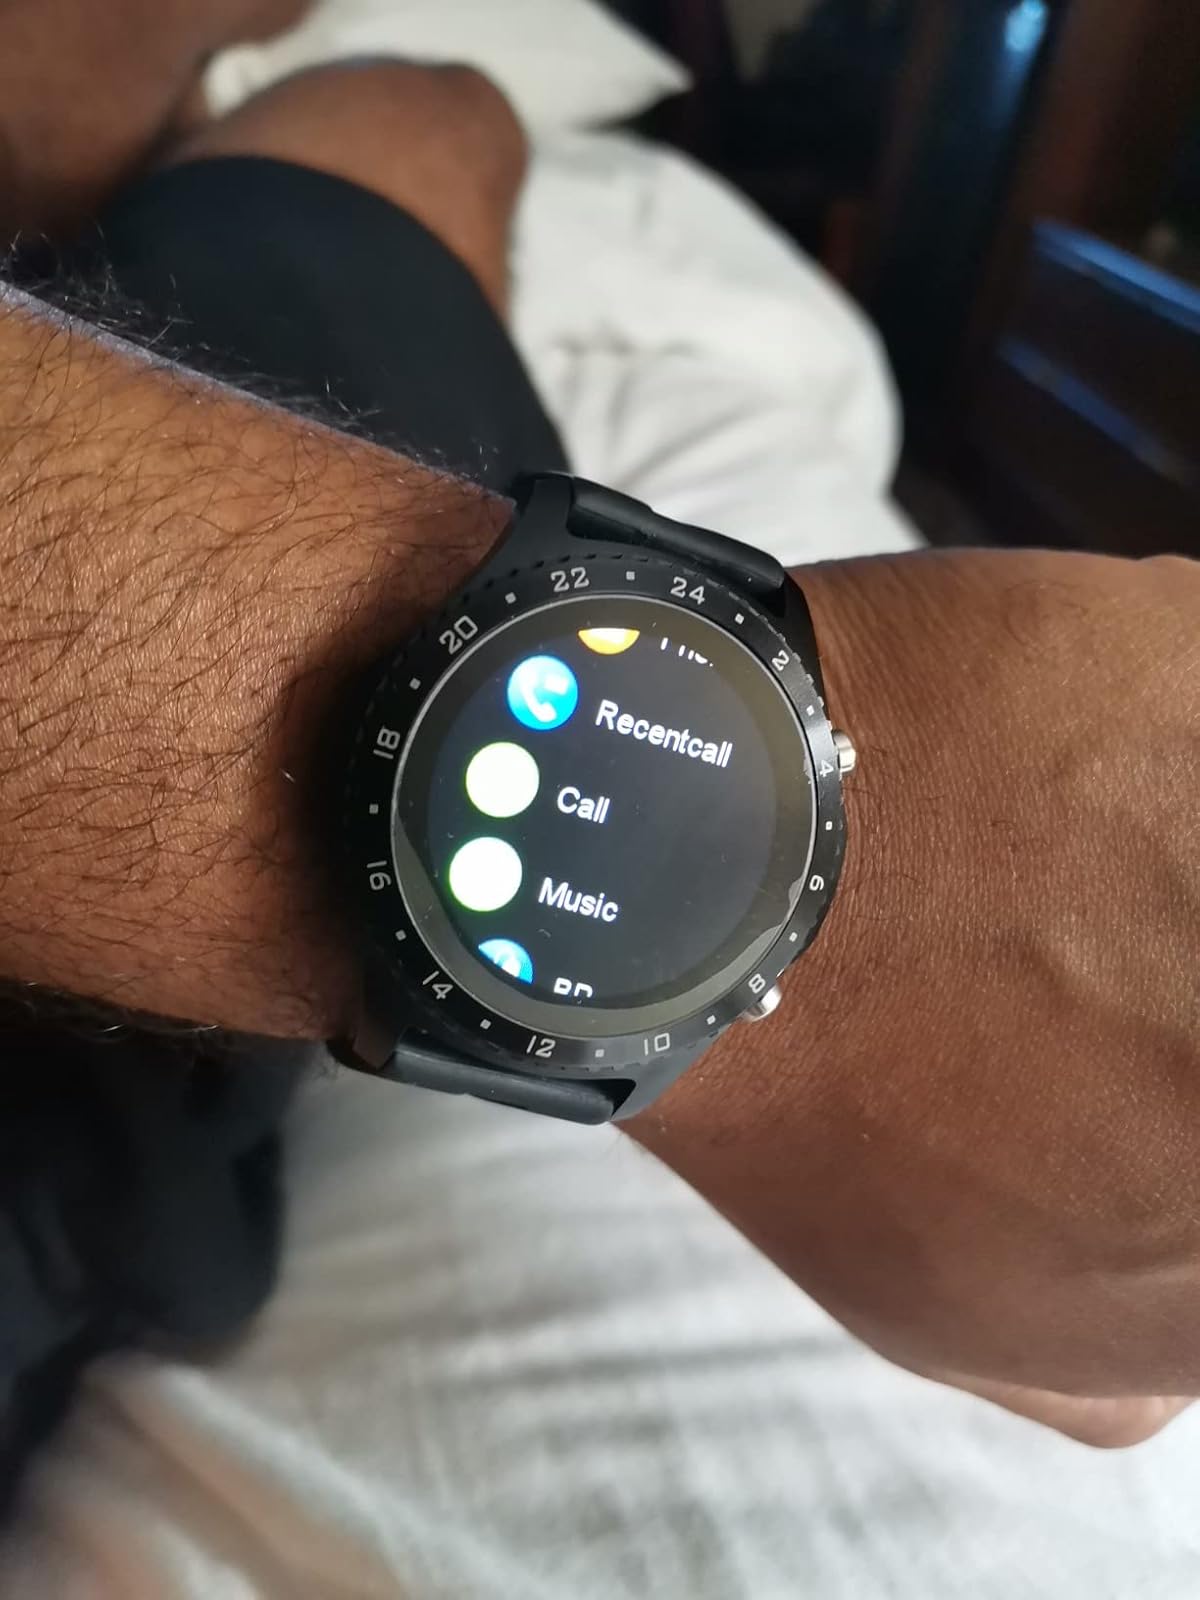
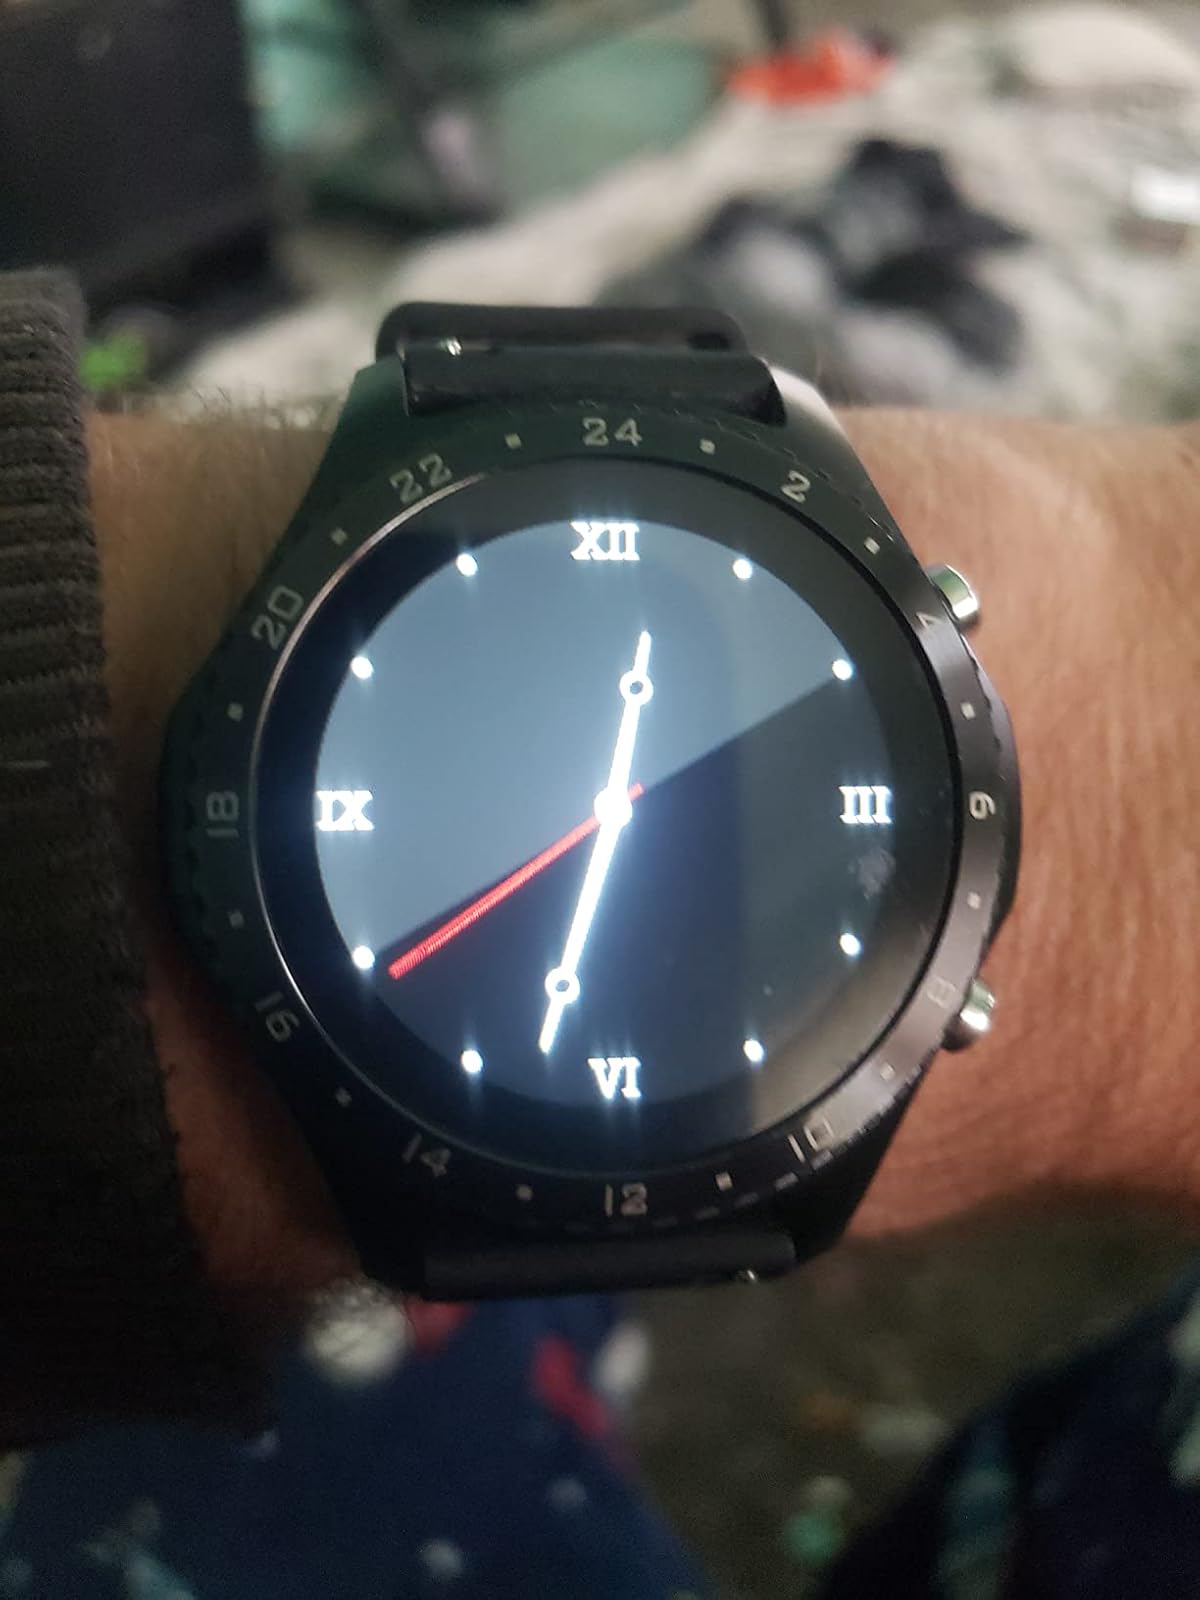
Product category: smartwatch
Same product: yes